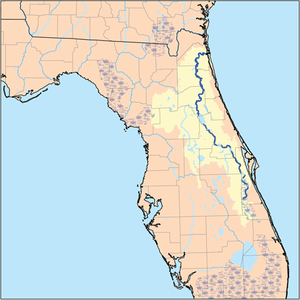
St. Johns-floden
St. Johns-floden
St. Johns-floden er Floridas vigtigste flod.